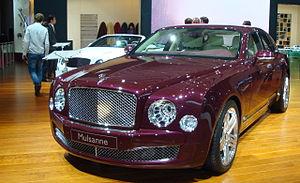
Bentley Mulsanne 2010 salon de paris